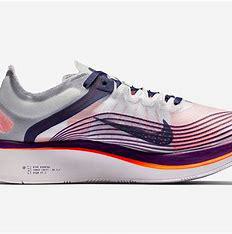
Brand: Nike
Model: Zoom Fly SP